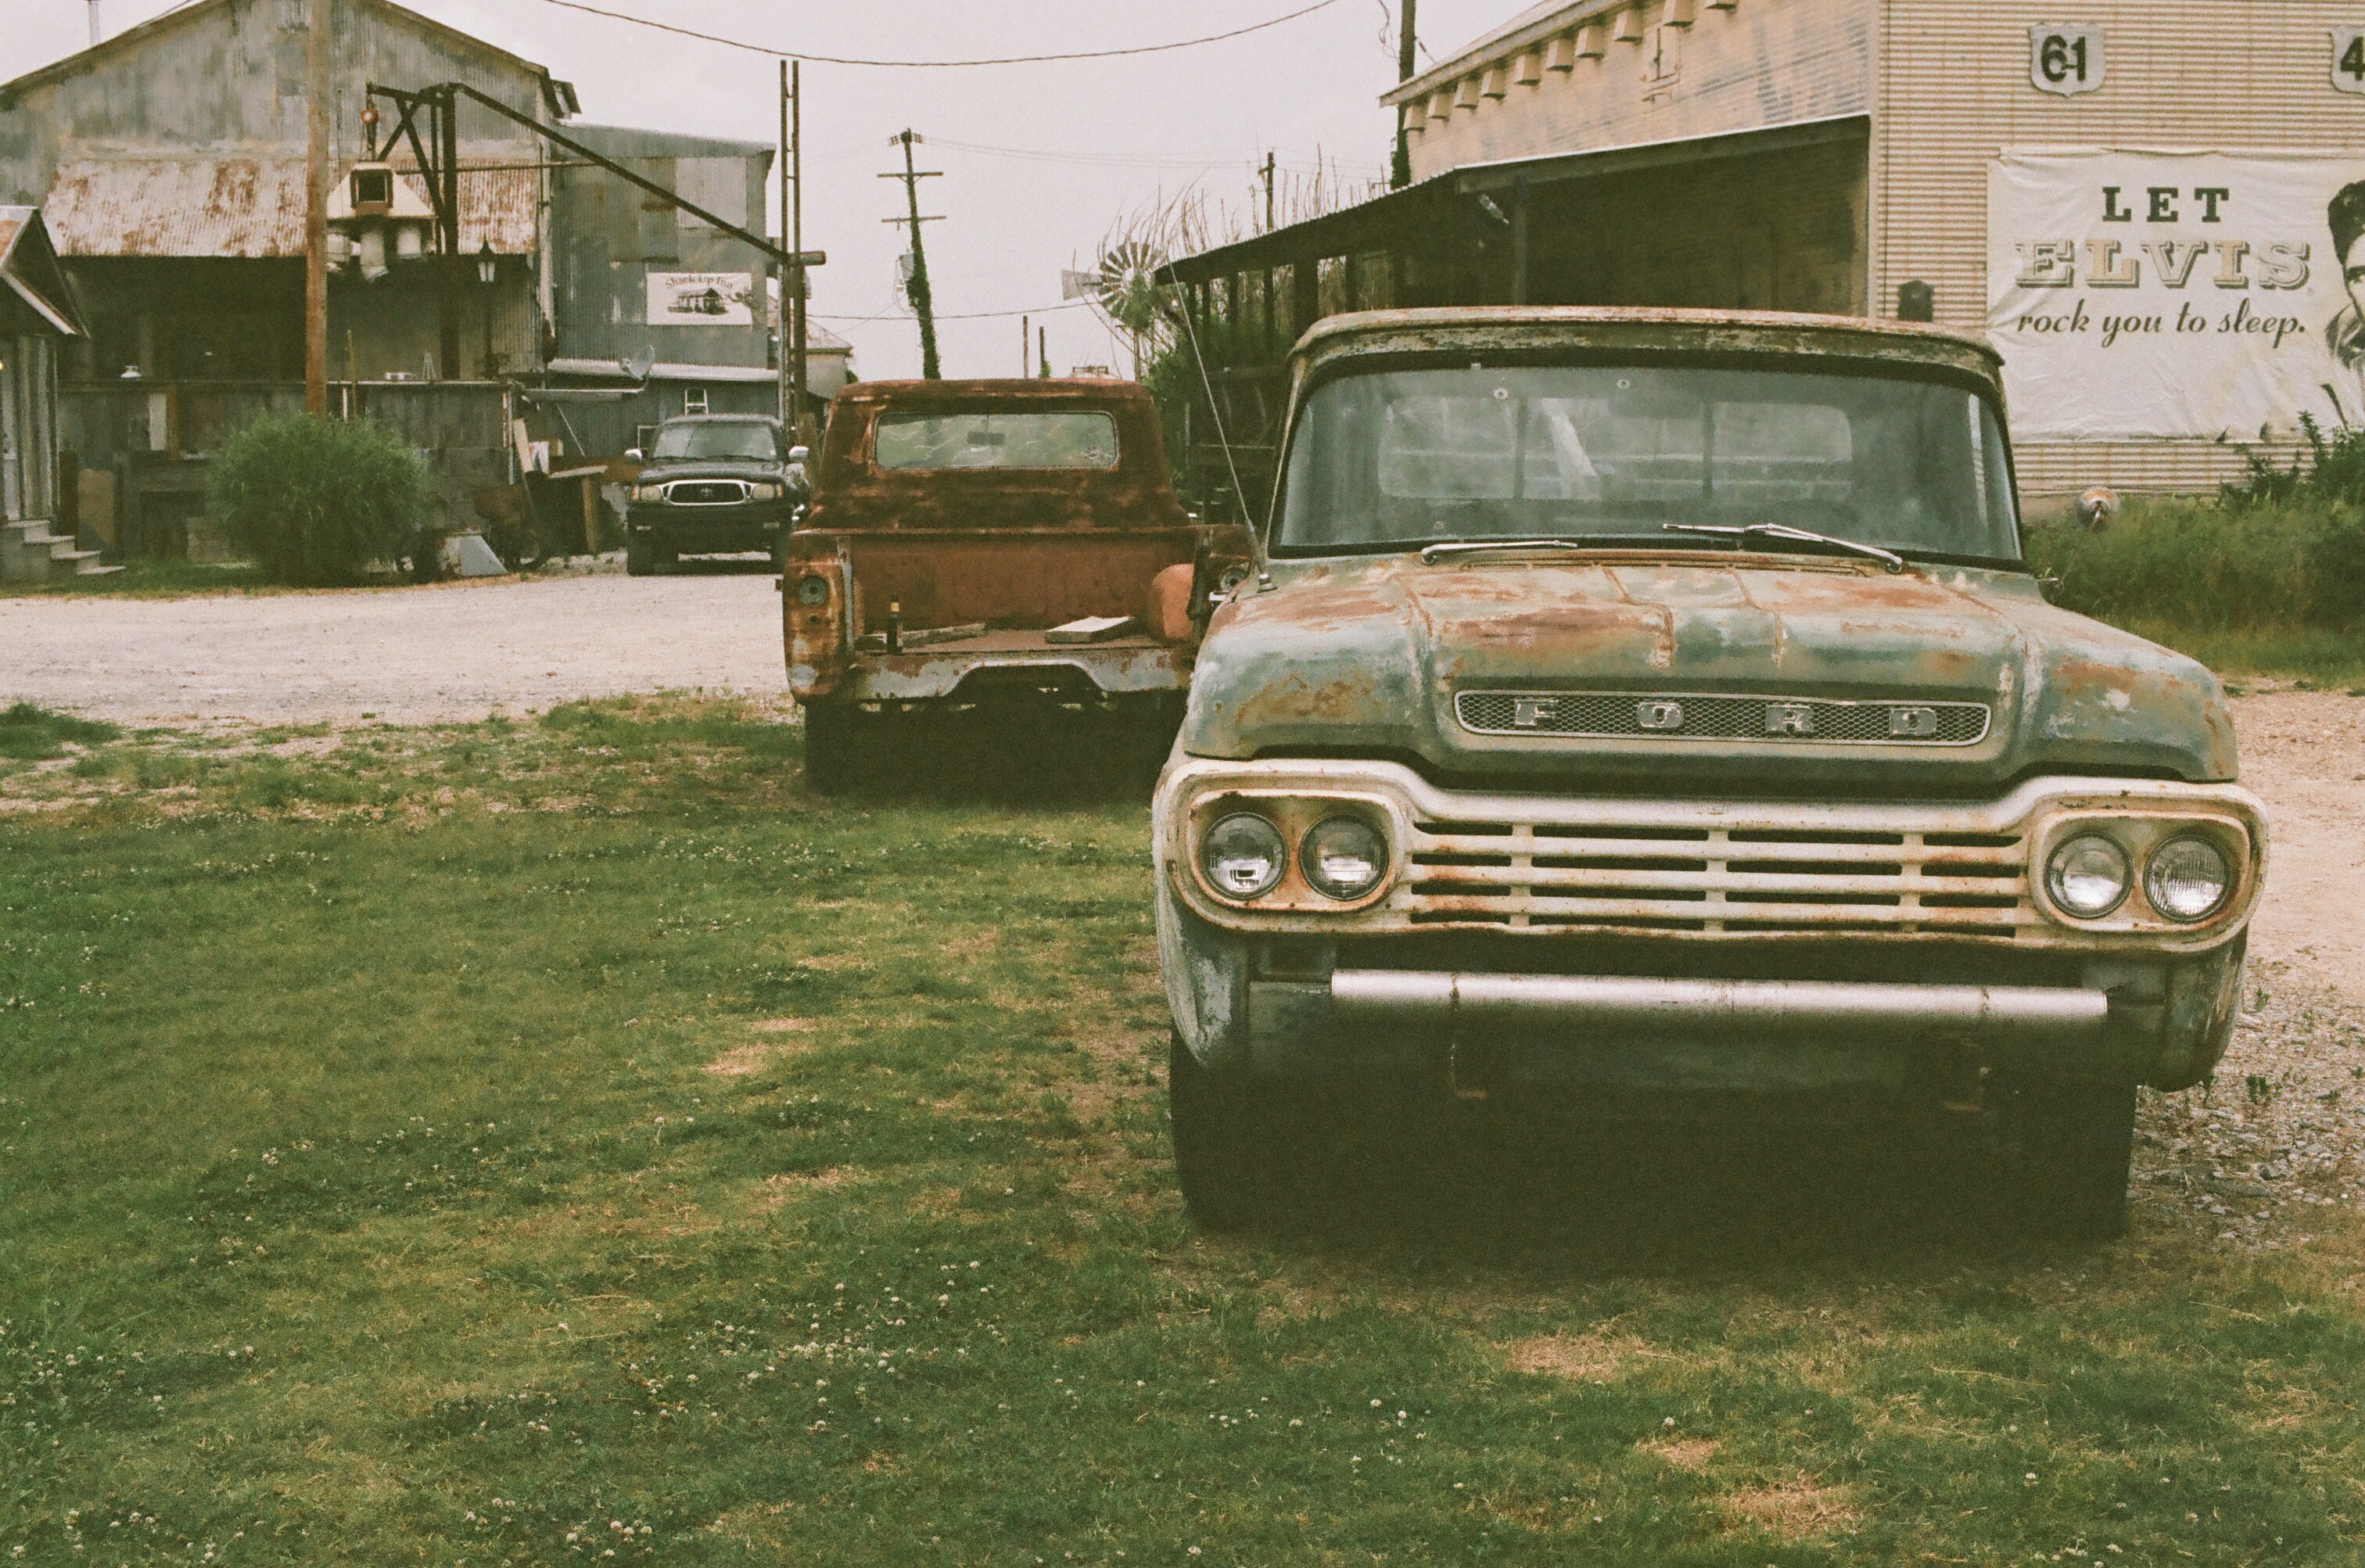
outdoor, car, vintage, automobile, building, truck, vehicle, motor vehicle, vintage car, bumper, warehouse, publicdomain, ford, sedan, elvis, antique car, pickup truck, land vehicle, automobile make, automotive exterior, compact car, family car